Athos-Aspis

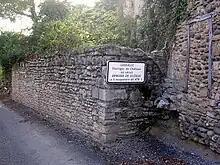
Remains of the Château of Athos-Aspis, where the musketeer Athos lived

There are the houses of Lascampagnes, the consul Gourlat, and of Bouchoô the place where Monsigneur Bouchoô was born.